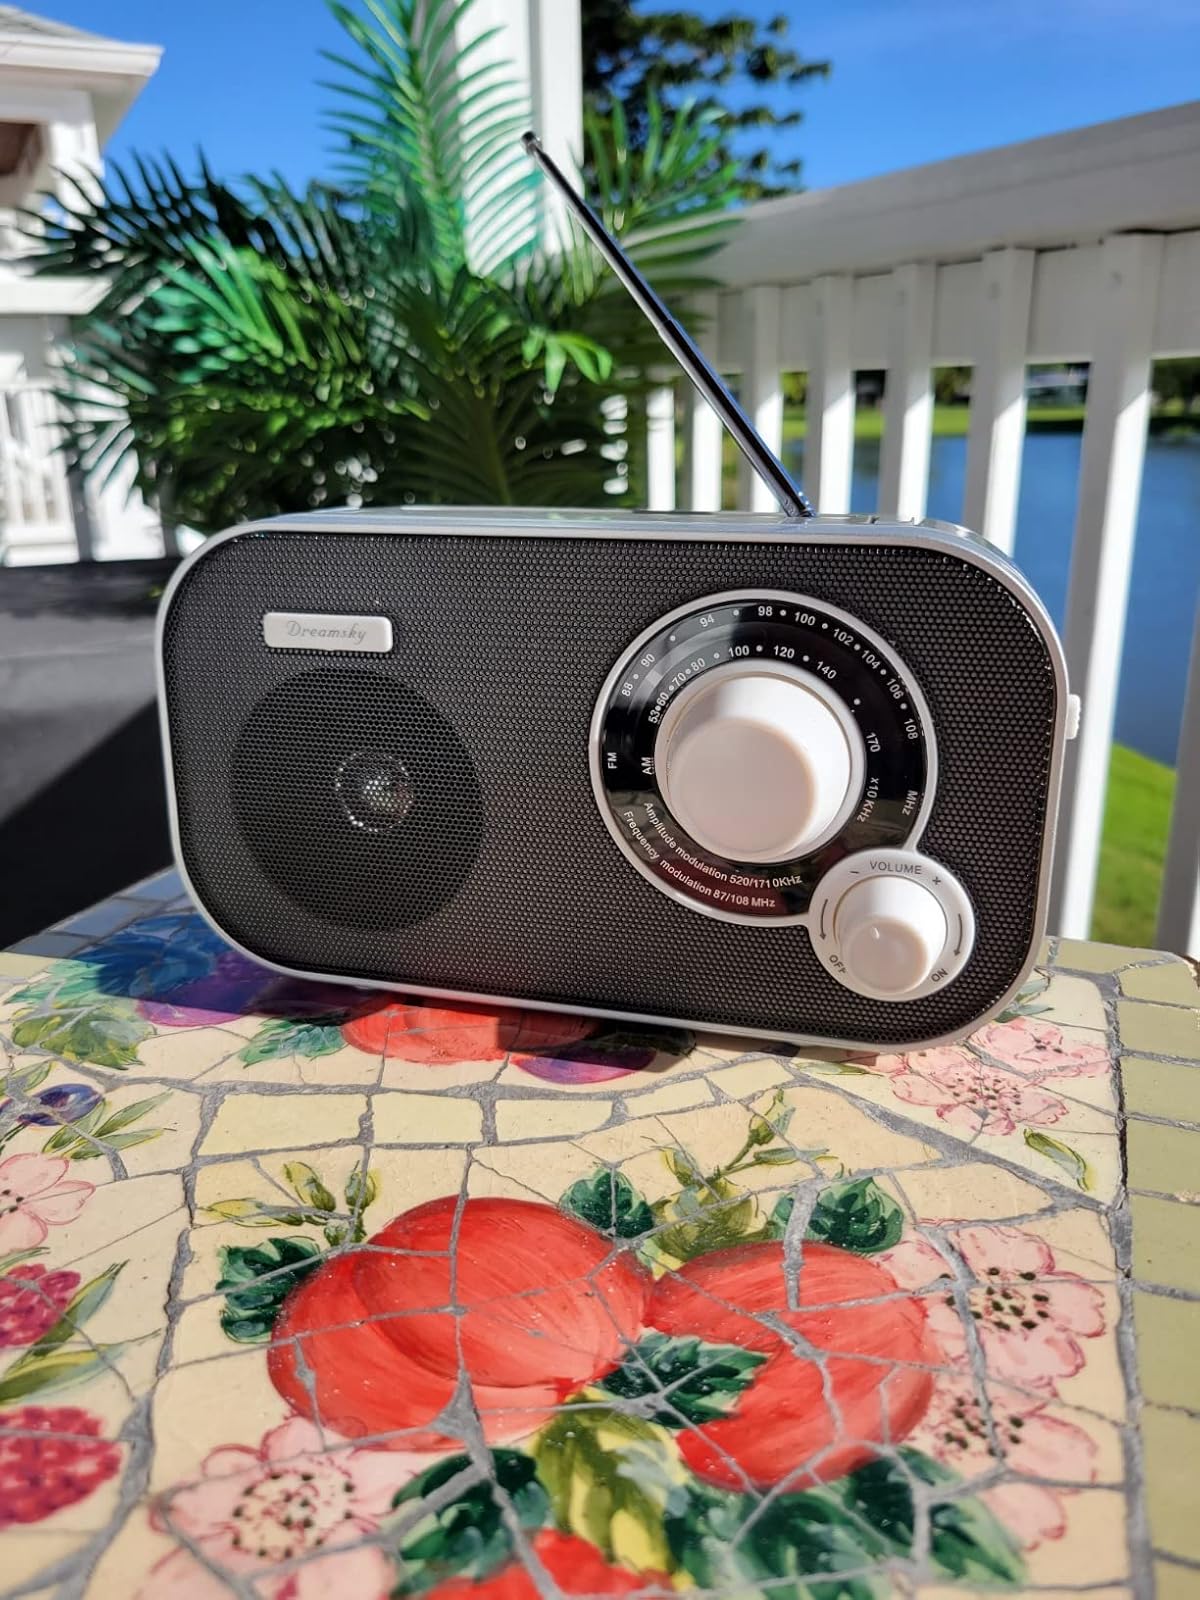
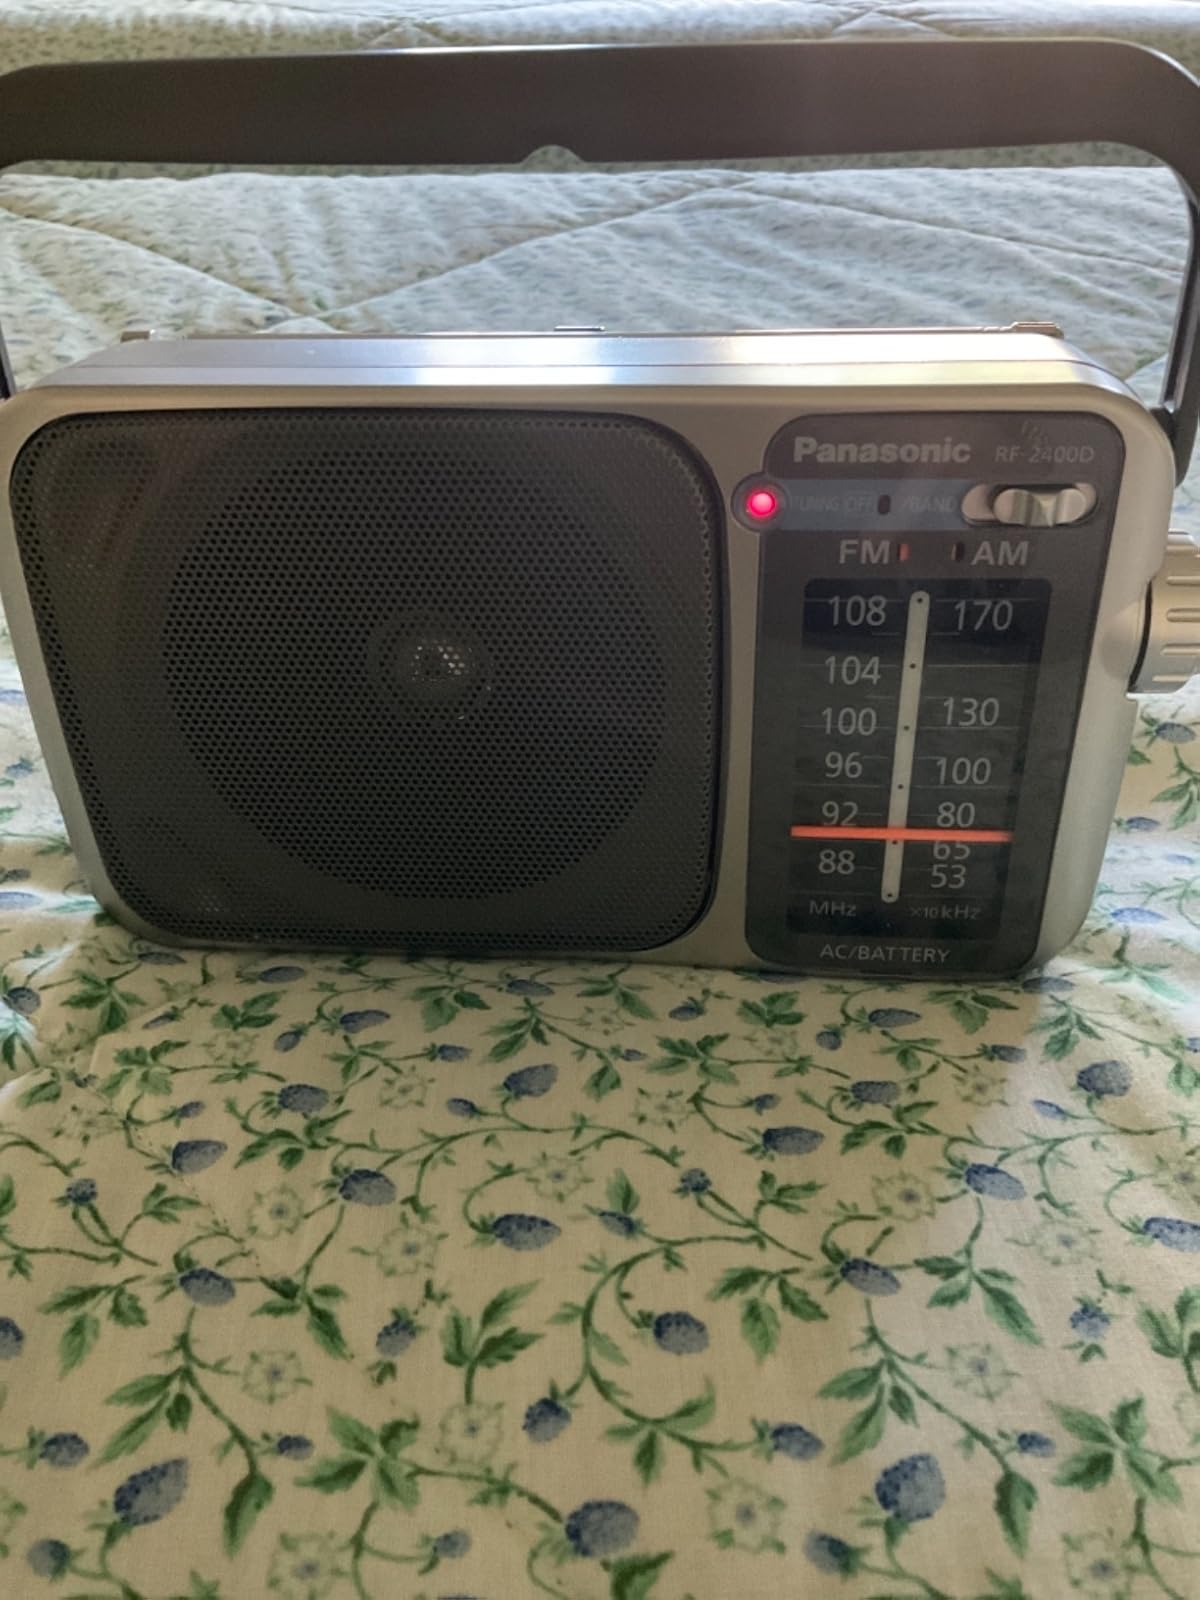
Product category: radio
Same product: no